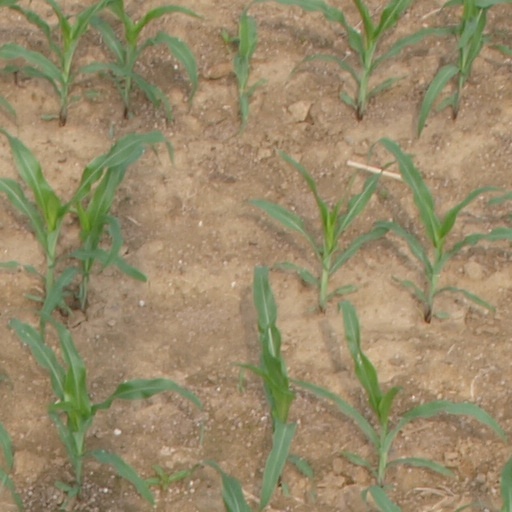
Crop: maize; corn